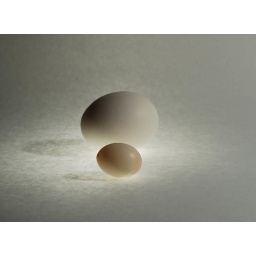
Little bird egg found on the ground in the yard today, in front of a regular chicken-egg in the background.